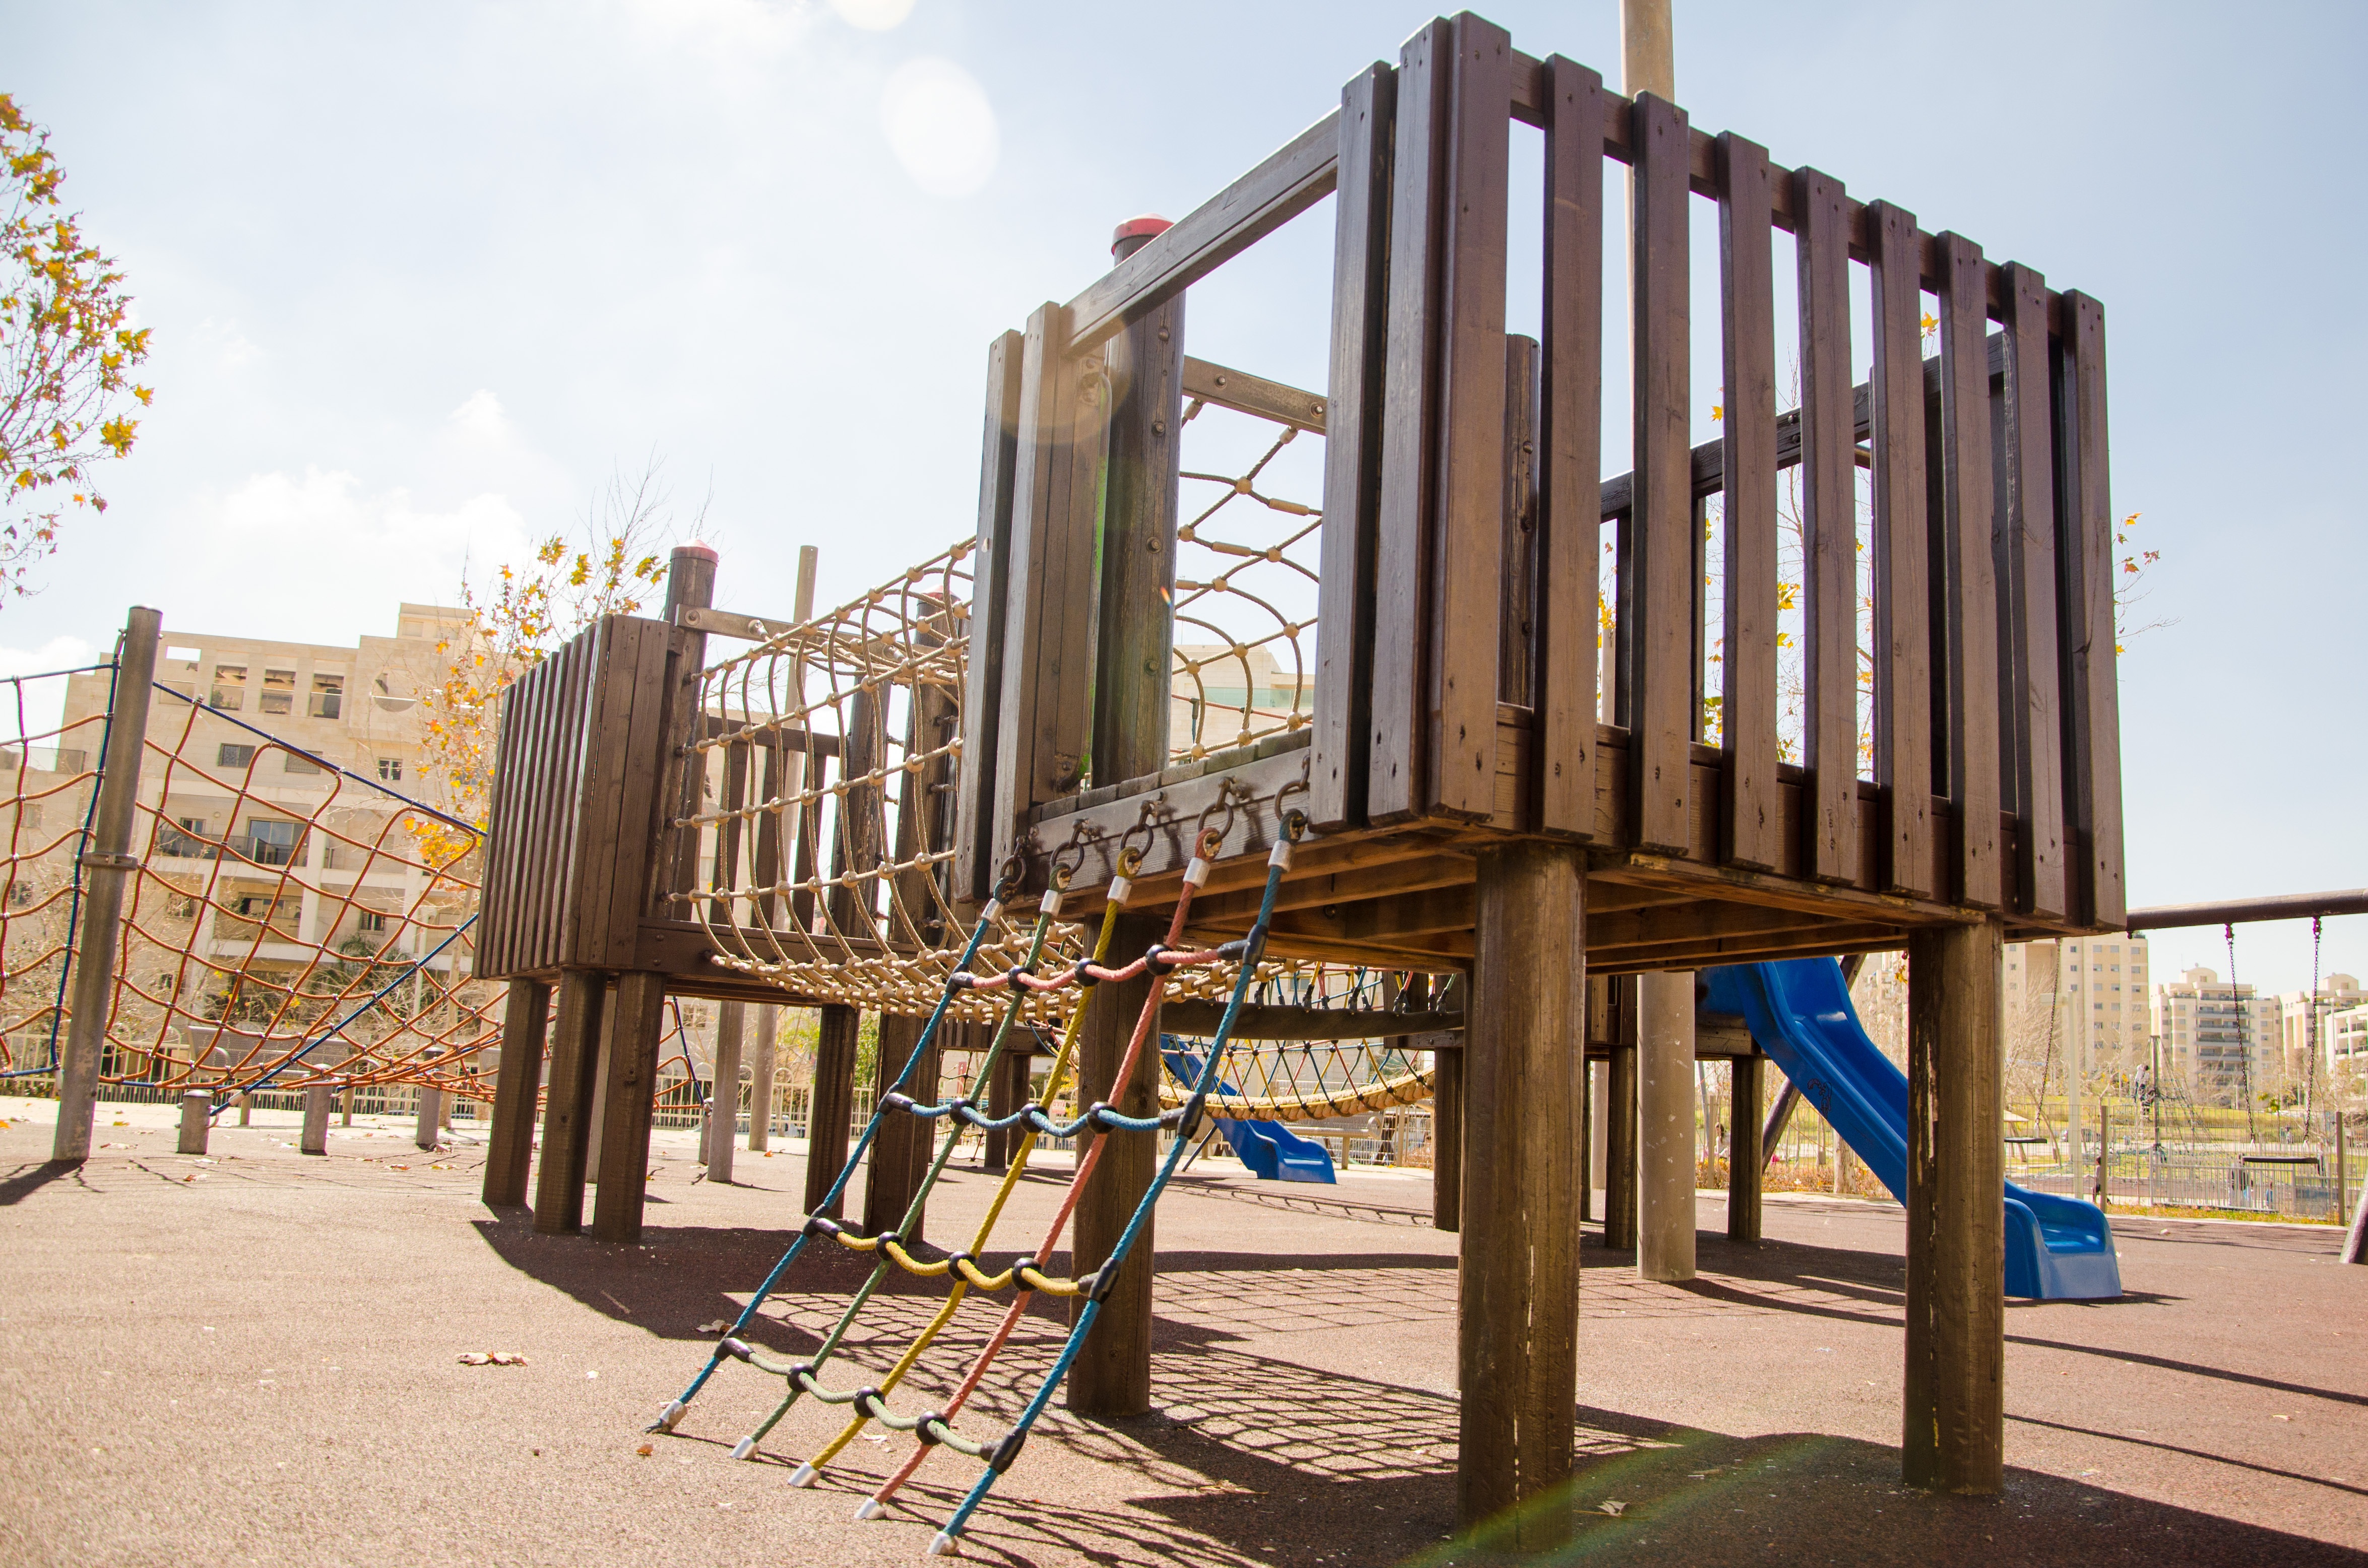
sunlight, city, public space, fun, playground, human settlement, outdoor play equipment